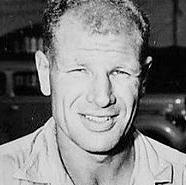
Age: 29